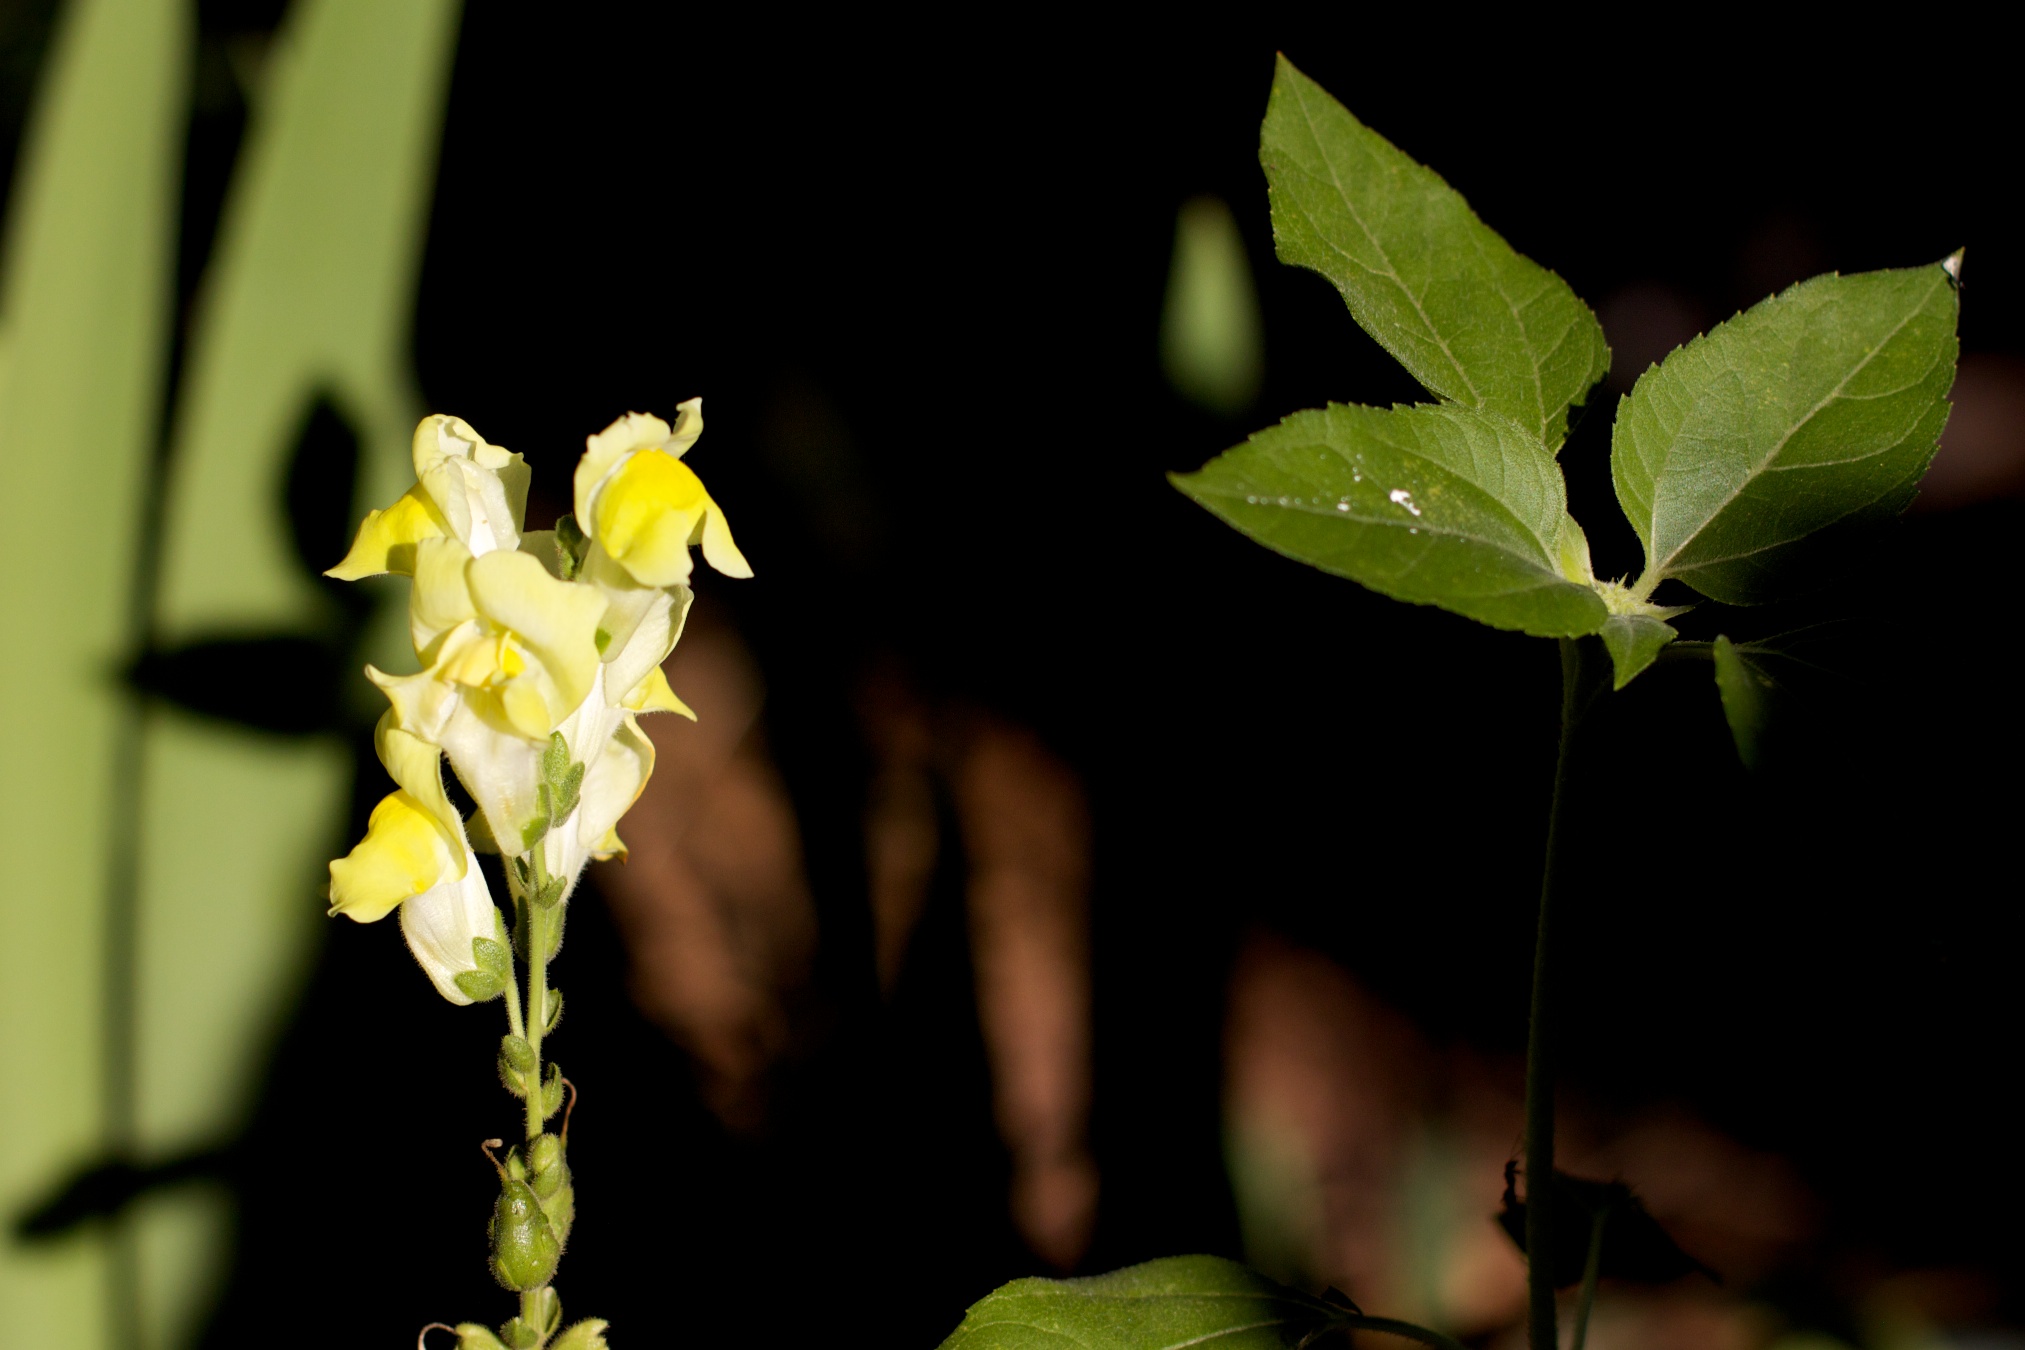
tree, nature, branch, blossom, plant, photography, sunlight, leaf, flower, petal, green, botany, yellow, flora, wildflower, close up, macro photography, flowering plant, plant stem, computer wallpaper, land plant